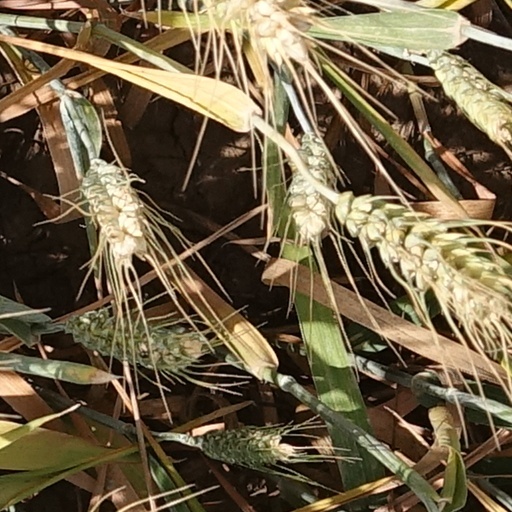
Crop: wheat